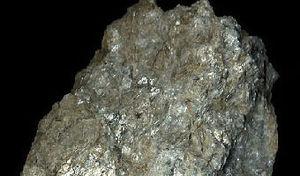
La séricite est une variété de mica blanc à grain très fin qui prend la forme de petits cristaux, en paillettes ou en aiguilles flexueuses, pouvant avoir diverses compositions chimiques.